HIV/AIDS in Africa

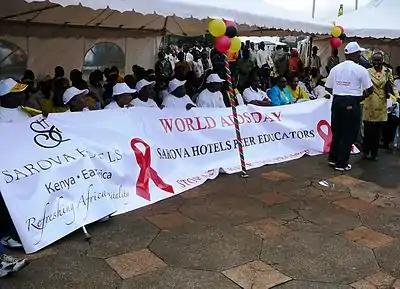
A World AIDS Day 2006 event in Kenya

In 2008, Kenya had the third largest number of individuals in Sub-Saharan Africa living with HIV. Kenya had the highest prevalence rate of any country outside of Southern Africa. Kenya's HIV infection rate dropped from around 14 percent in the mid-1990s to 5 percent in 2006. It rose again to 6.2 percent by 2011. The number of newly infected people per year decreased by almost 30 percent, from 140,000 in 2001 to 100,000 in 2011.